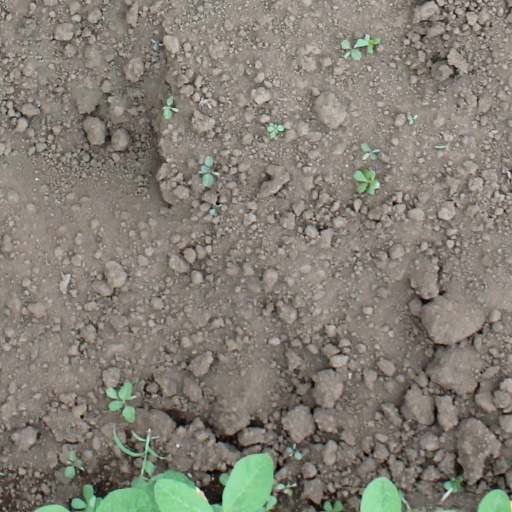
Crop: soybean